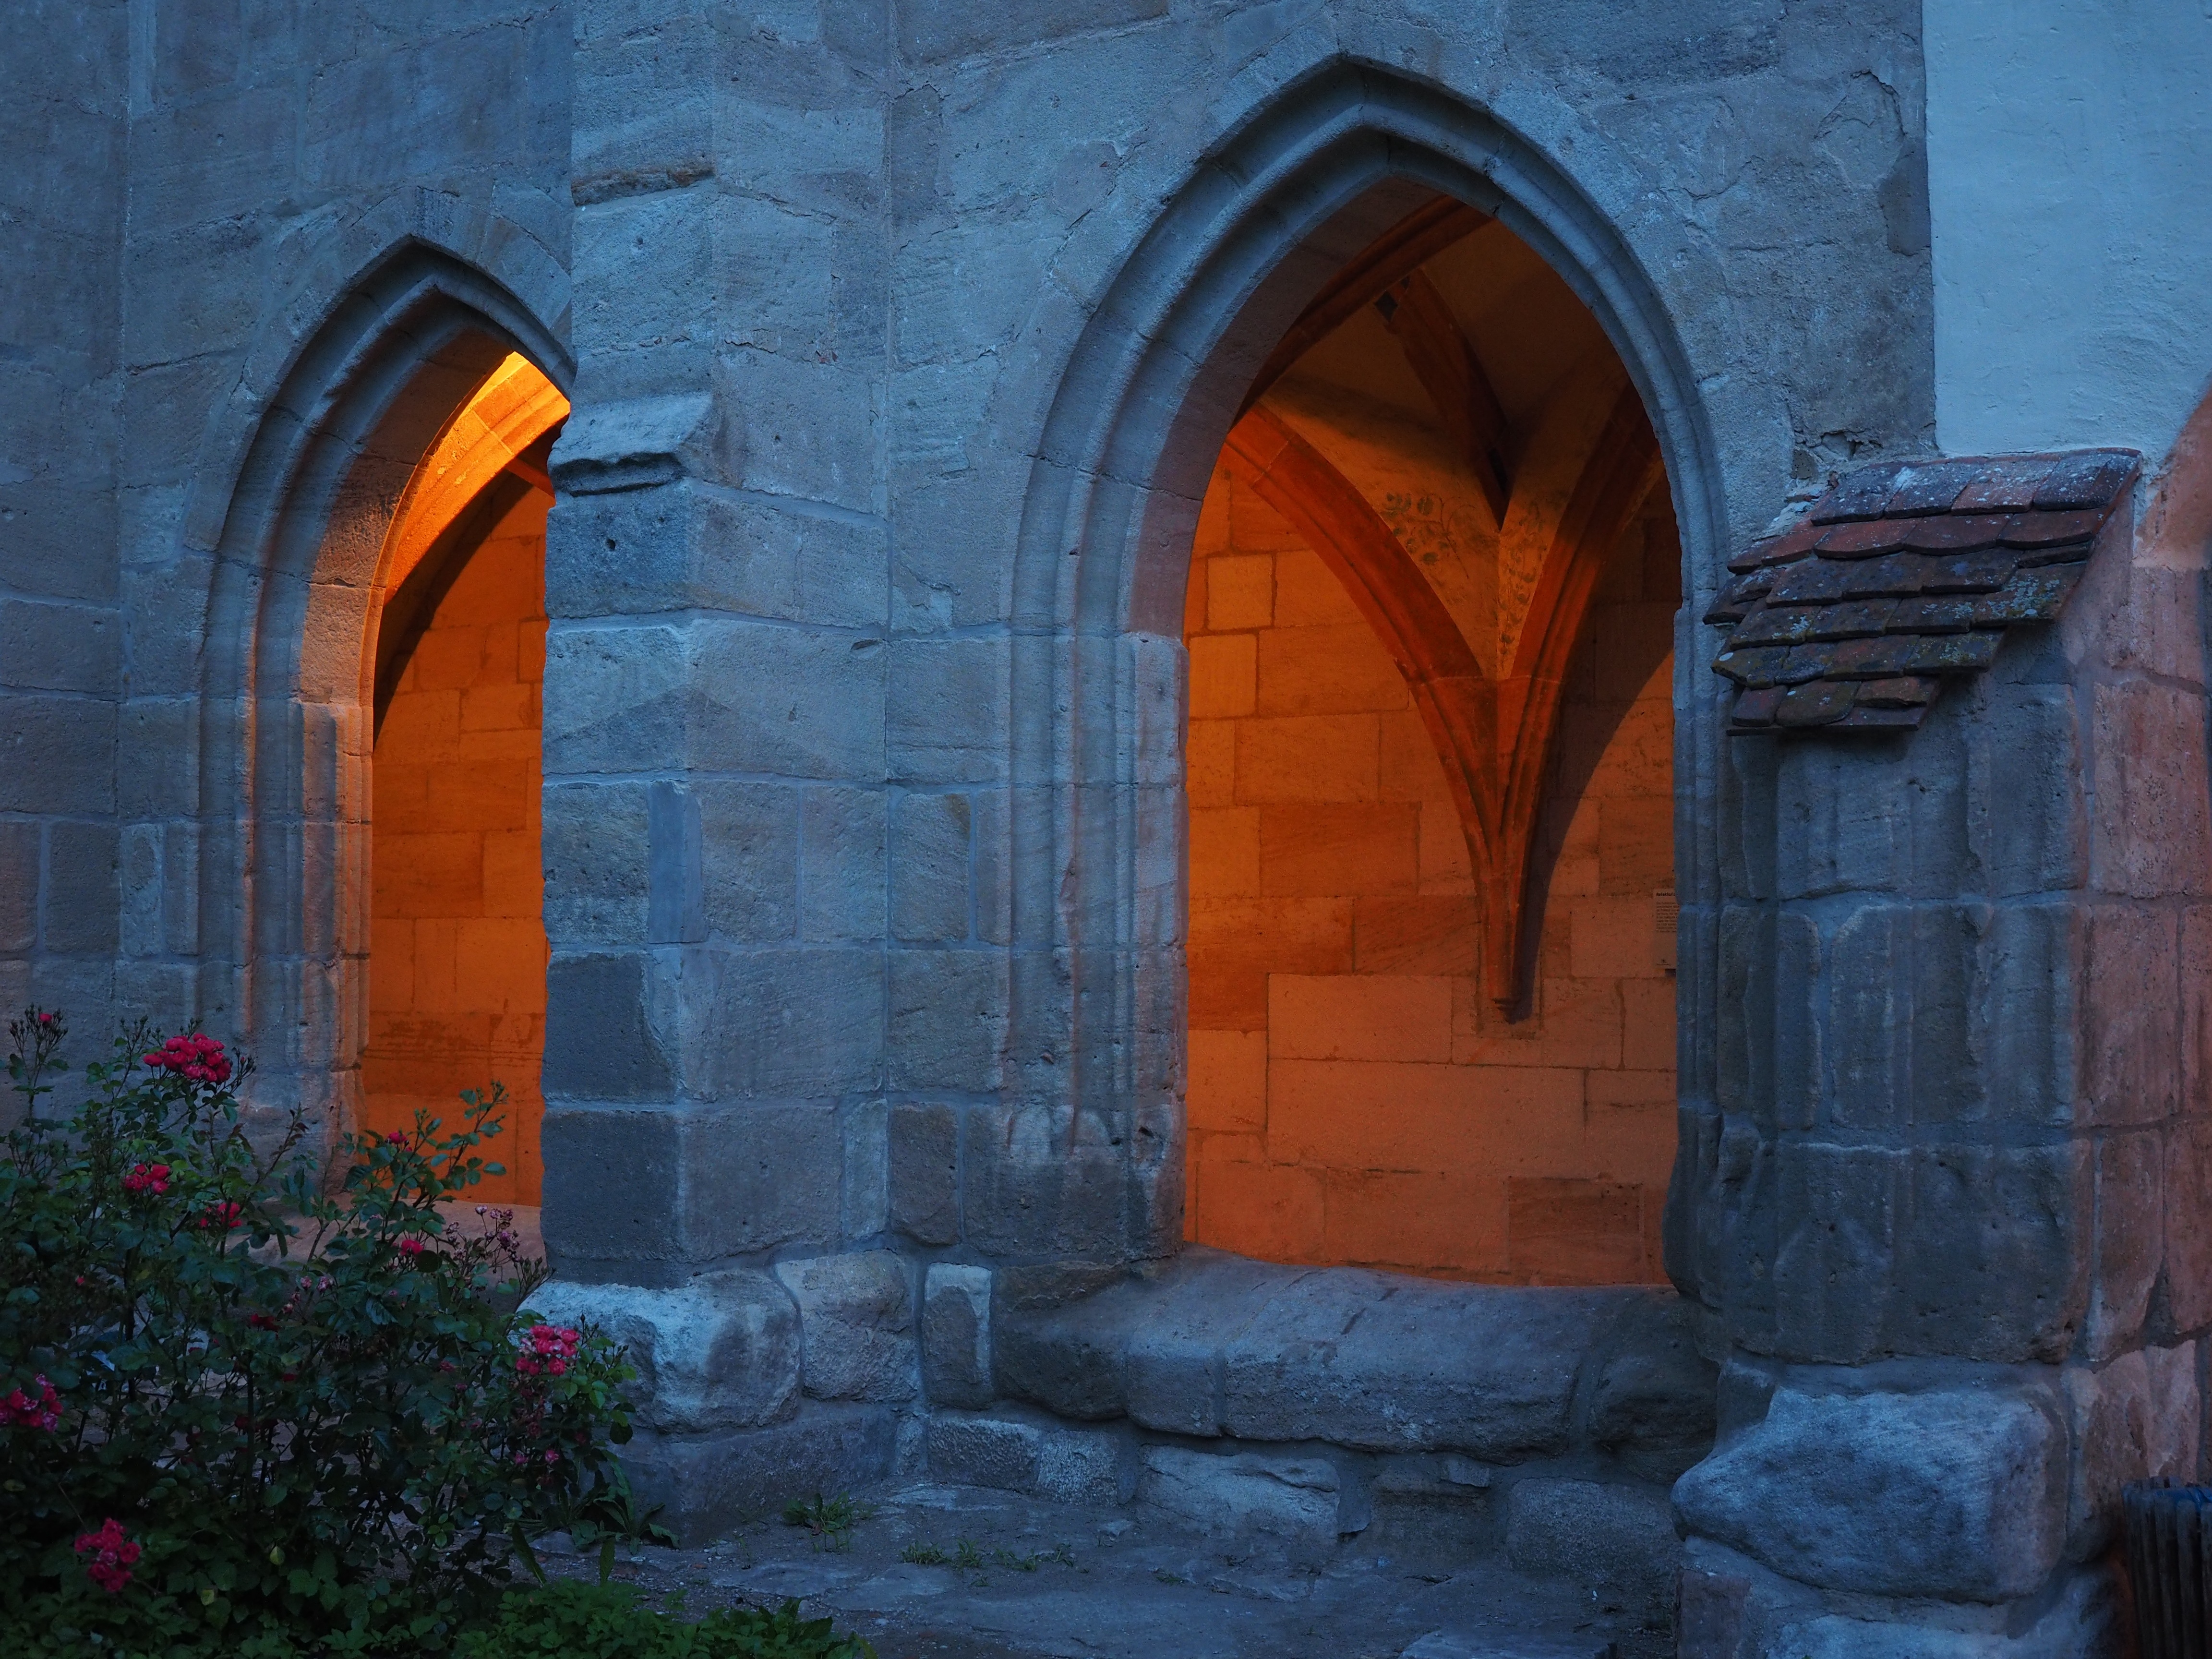
light, architecture, window, building, wall, arch, color, romantic, blue, chapel, brick, place of worship, illuminated, temple, monastery, germany, vault, cloister, gang, exam, baden w rttemberg, light effect, insight, benedictine monastery, bow window, ancient history, house monastery, monastery of lorch, lorch, house of hohenstaufen